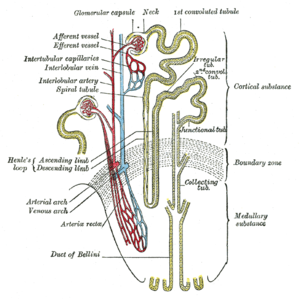
Les veines stellaires se rejoignent pour former les veines interlobulaires, qui passent vers l'intérieur du rein entre les pyramides de Ferrein, reçoivent des branches des plexus autour des tubules contournés et, étant arrivées à la base des pyramides rénales, se joignent aux veines droites.
"Les artérioles efférentes sont des vaisseaux sanguins qui font partie des voies urinaires des organismes. Efférent signifie ""sortant"", signifiant dans ce cas transporter le sang loin du glomérule. Les artérioles efférentes se forment à partir d'une convergence des capillaires du glomérule et transportent le sang du glomérule déjà filtré. Elles jouent un rôle important dans le maintien du débit de filtration glomérulaire malgré les fluctuations de la pression artérielle.
Les capillaires péritubulaires constituent un réseau de capillaires sanguins qui s'enchevêtrent avec les tubules contournés proximal et distal du néphron. Elles proviennent de l'artériole efférente, et se déplacent le long des néphrons permettant l'absorption et la sécrétion entre le sang et la lumière du néphron. Les capillaires péritubulaires entourent les tubules contournés proximal et distal, alors que les vasa recta descendent dans la médullaire autour de l'anse de Henlé. Selon les auteurs, ils se jettent dans les veines stellaires ou directement dans les veines interlobulaires.